Moroccan mafia

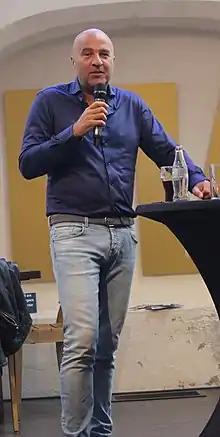
John van den Heuvel was targeted by Ridouan Taghi for exposing his organisation on television.

Journalist and crime reporter John van den Heuvel was targeted by the Moroccan mafia after he made numerous statements about the workings of their criminal activities. In June 2018, the headquarter of the Dutch newspaper "Panorama" was attacked by a rocket launcher after they published articles on the Moroccan mafia. Shortly afterwards, the headquarter of another Dutch news-outlet "De Telegraaf" was attacked by a car, which was rammed into the office and set on fire afterwards. John van den Heuvel, who worked for "De Telegraaf" in the past, delivered his personal opinion on Dutch television by evoking the name of the criminal who was allegedly responsible: